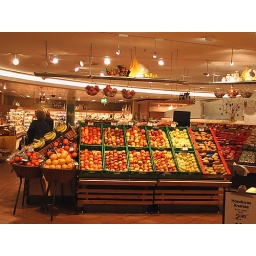
fruits in the food floor of KAUFHOF Cologne